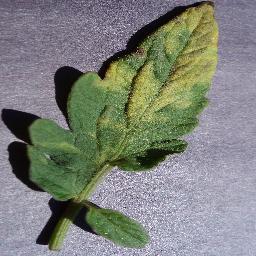
Label: Tomato___Leaf_Mold